Bernard Montgomery

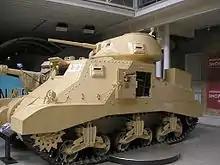
Montgomery's Grant command tank, on display at the Imperial War Museum in London

Montgomery pulled away from the First Canadian Army (temporarily commanded now by Simonds as Crerar was ill), the British 51st Highland Division, 1st Polish Division, British 49th (West Riding) Infantry Division and 2nd Canadian Armoured Brigade, and sent all of these formations to help the Second British Army to expand the Market Garden salient with Operations Constellation, Aintree, and towards the end of October Pheasant. However, Simonds seems to have regarded the Scheldt campaign as a test of his ability, and he felt he could clear the Scheldt with only three Canadian divisions, despite having to take on the entire Fifteenth Army, which held strongly fortified positions in a landscape that favoured the defence. Simonds never complained about the lack of air support (made worse by the cloudy October weather), shortages of ammunition or having insufficient troops, regarding these problems as challenges for him to overcome, rather than a cause for complaint. As it was, Simonds made only slow progress in October 1944 during the fighting in the Battle of the Scheldt, although he was praised by Copp for imaginative and aggressive leadership who managed to achieve much, despite all of the odds against him. Montgomery had little respect for the Canadian generals, whom he dismissed as mediocre, with the exception of Simonds, whom he consistently praised as Canada's only "first-rate" general in the entire war.